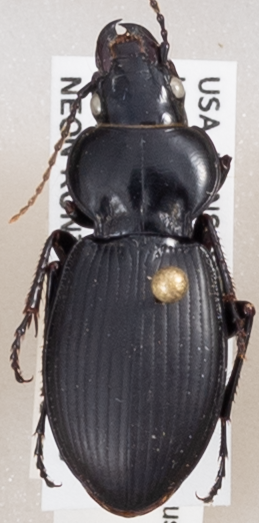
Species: Cyclotrachelus sodalis colossus
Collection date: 2020-06-15
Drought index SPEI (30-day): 0.142
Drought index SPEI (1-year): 1.038
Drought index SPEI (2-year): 1.69